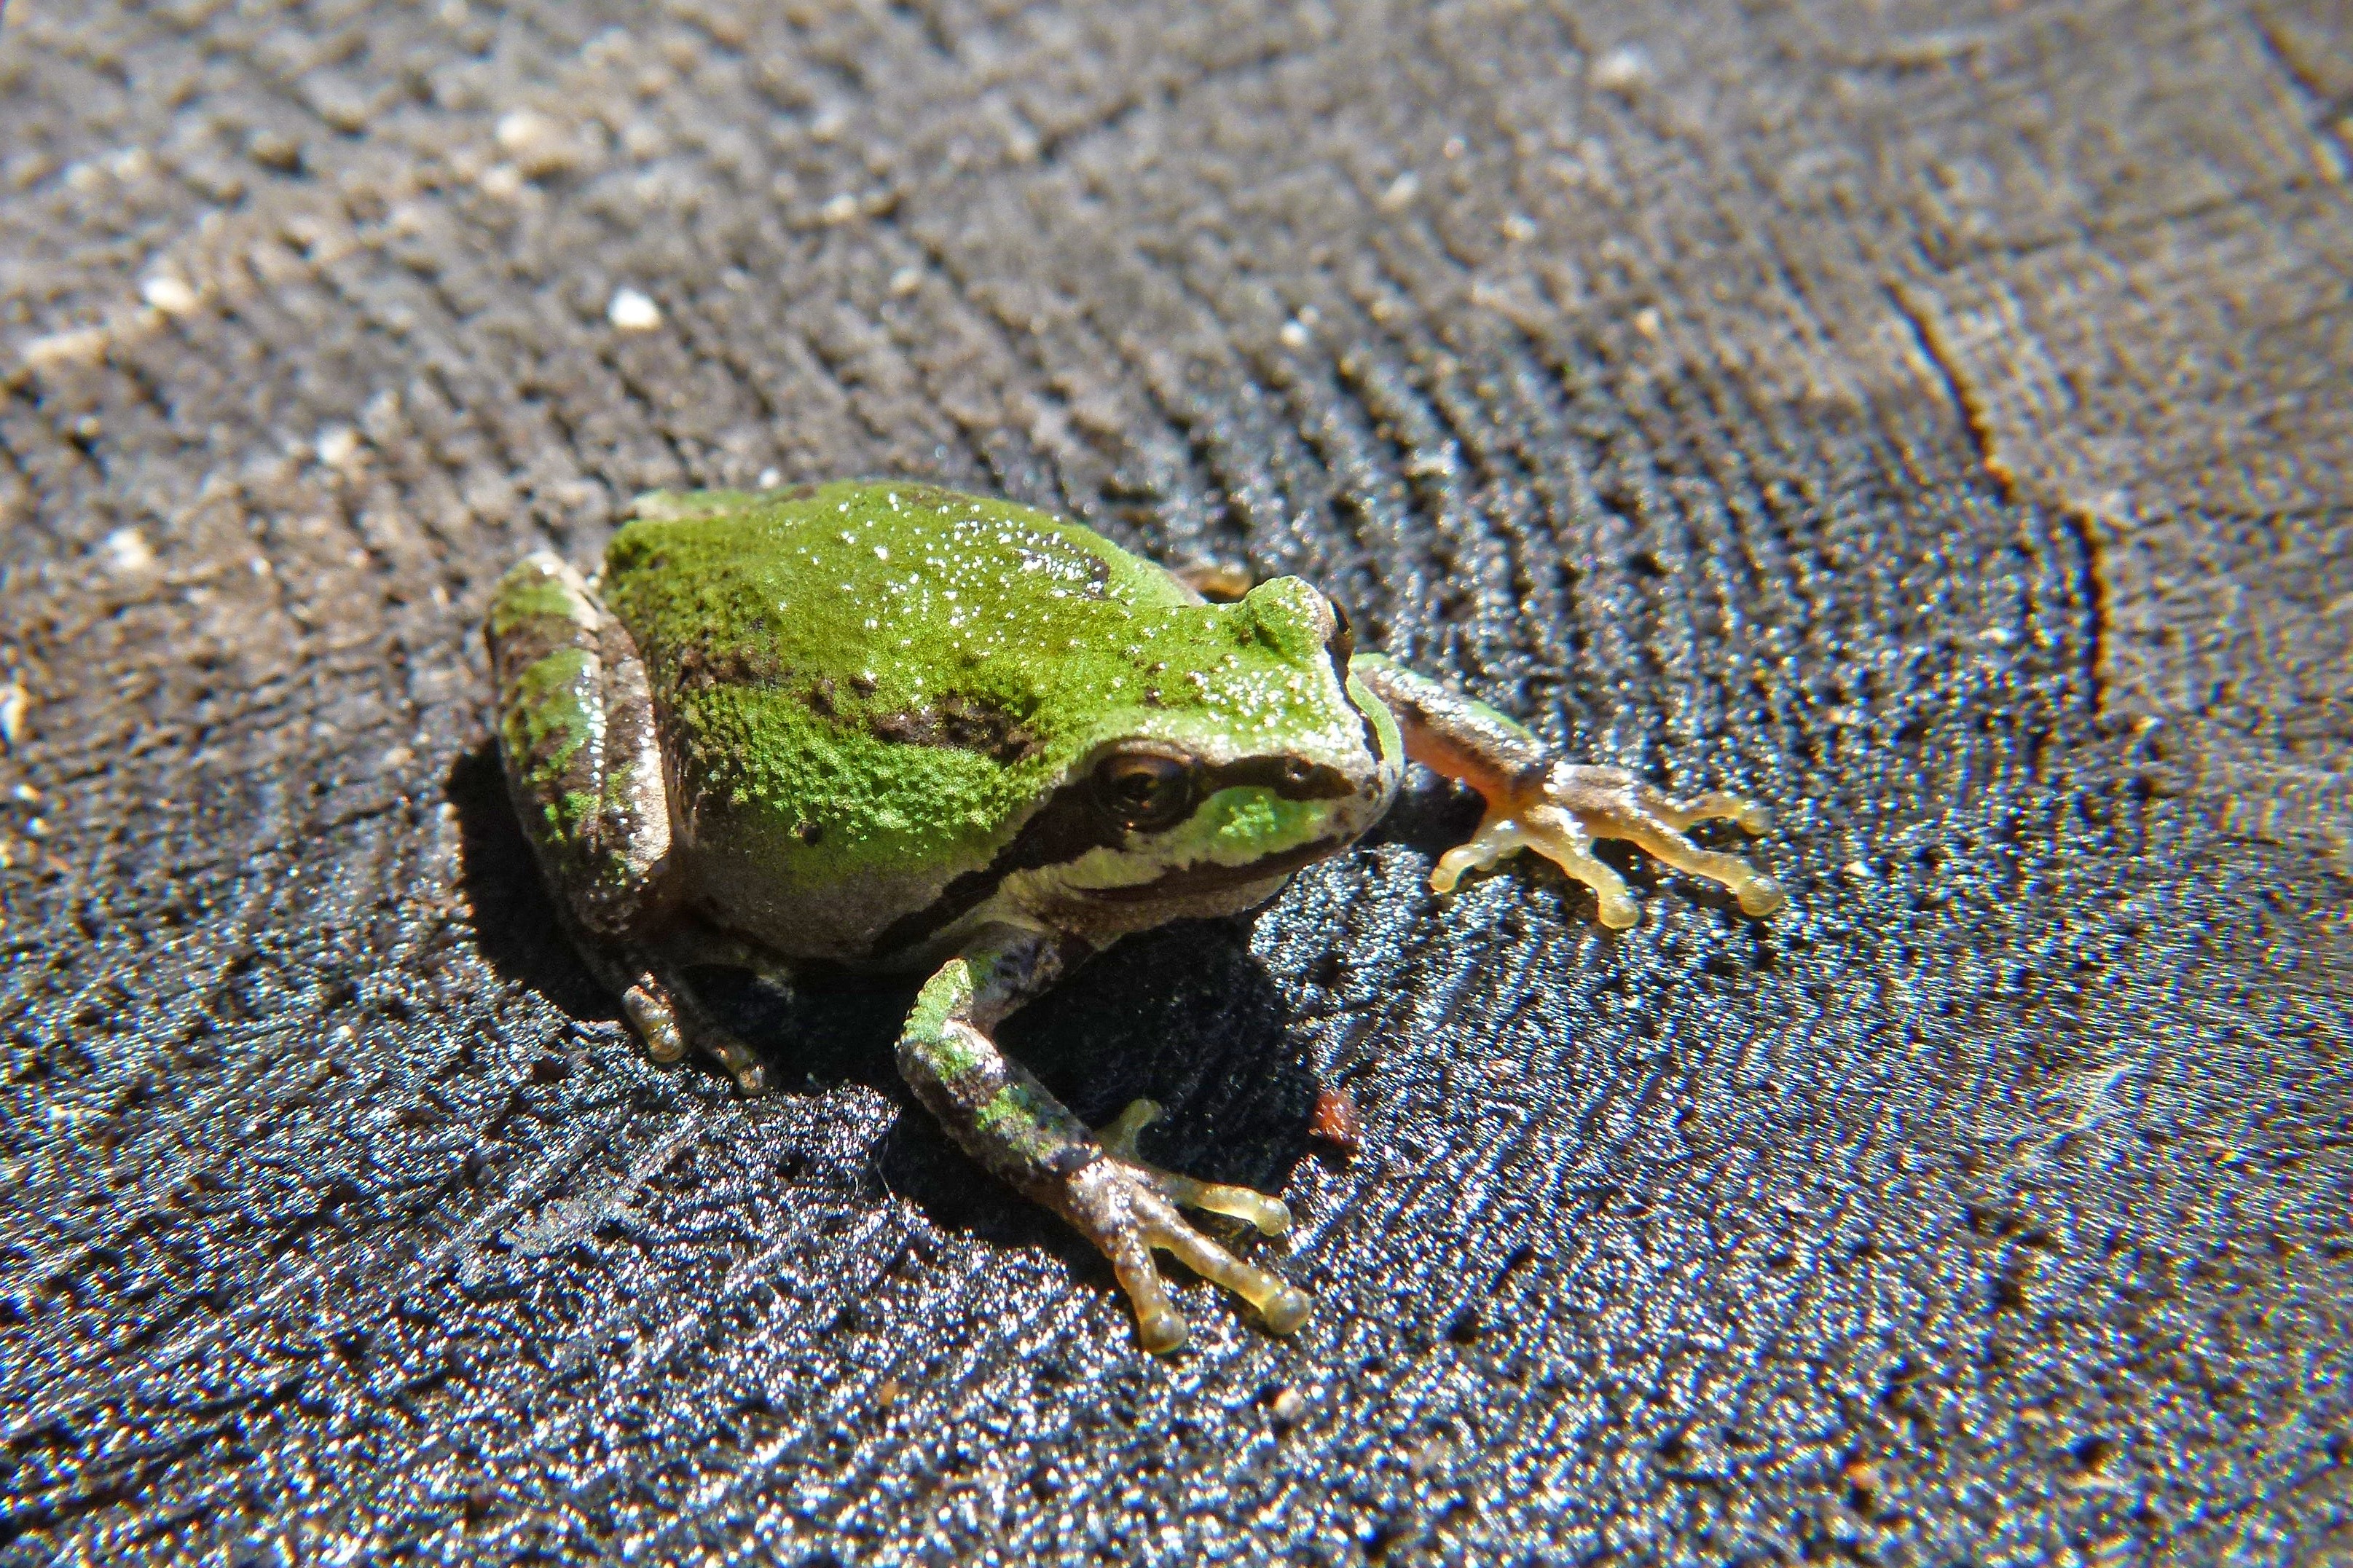
nature, animal, wildlife, green, macro, frog, toad, amphibian, fauna, tree frog, close up, outside, tiny, vertebrate, macro photography, bullfrog, ranidae